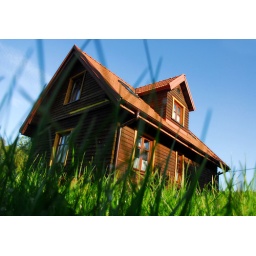
house in grass